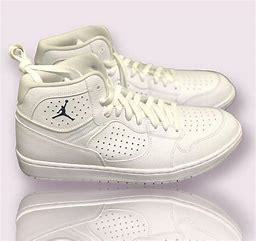
Brand: Jordan
Model: Access